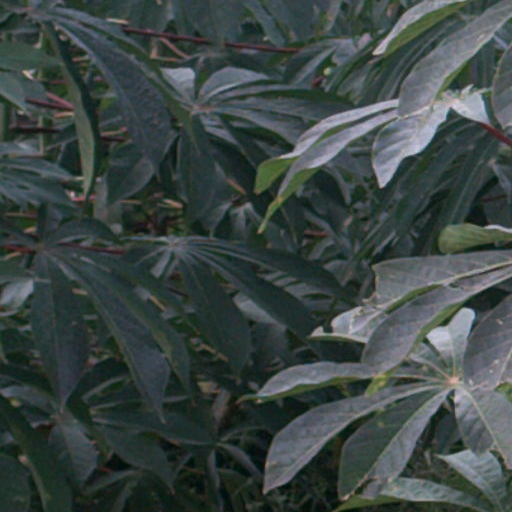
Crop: cassava